Cheshire County Cricket Club

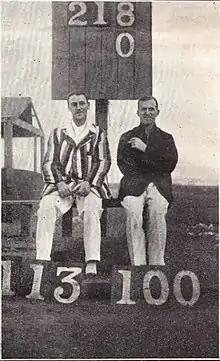
HW Hodgson and WE Jones in 1921 pose for the camera after adding an unbeaten 218 v Durham at Burnmoor

Cheshire played its first List A match against Surrey on 6 May 1964, in the first round of the Gillette Cup at the Ellerman Lines Cricket Ground, Hoylake.